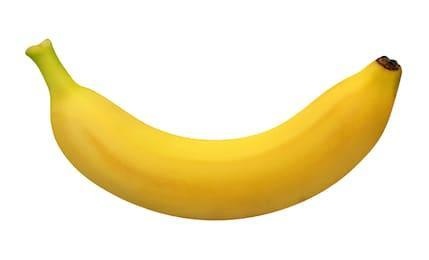
Label: banana